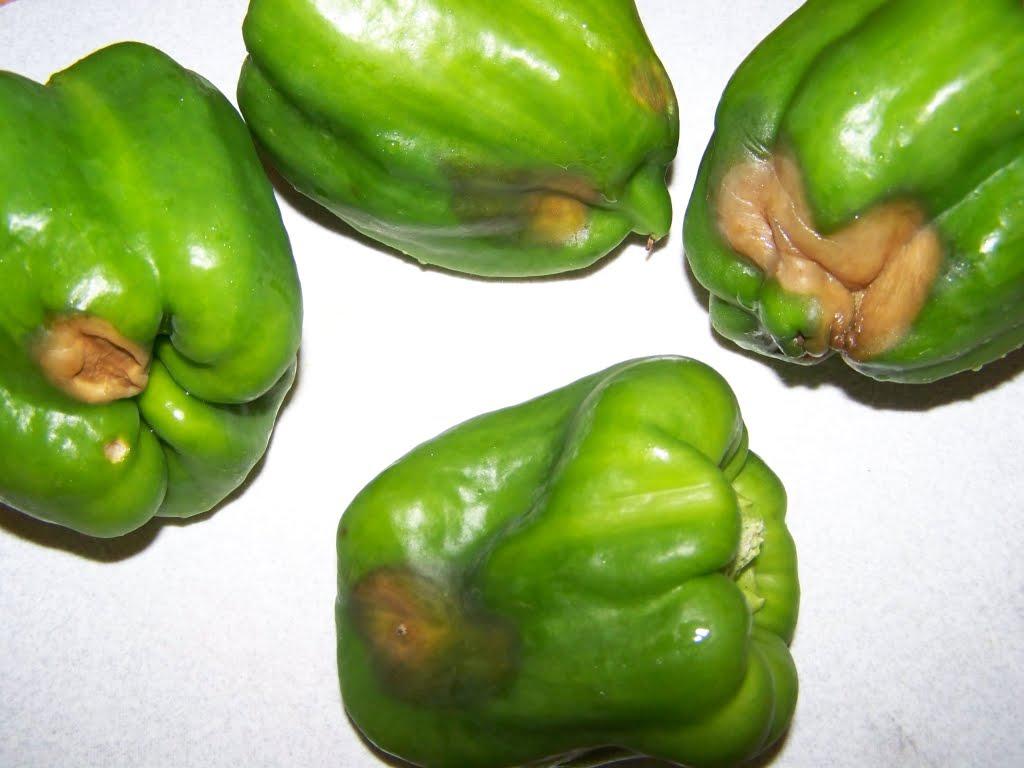
Plant: Bell pepper
Disease: bell pepper blossom end rot